Piura

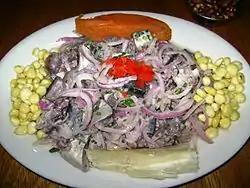
Ceviche de Caballa

Piura is located in the central-eastern part of the Department of Piura, in the valley of the Piura River, north of the Sechura Desert. It is located at a medium-low altitude and at a distance of 858 km north of Lima. Its proximity to the border with Ecuador and its location in a transit zone between the coast and the mountains give it a strategic geographical position. Piura is the main nucleus of the urban agglomeration known as the Piura metropolitan area.